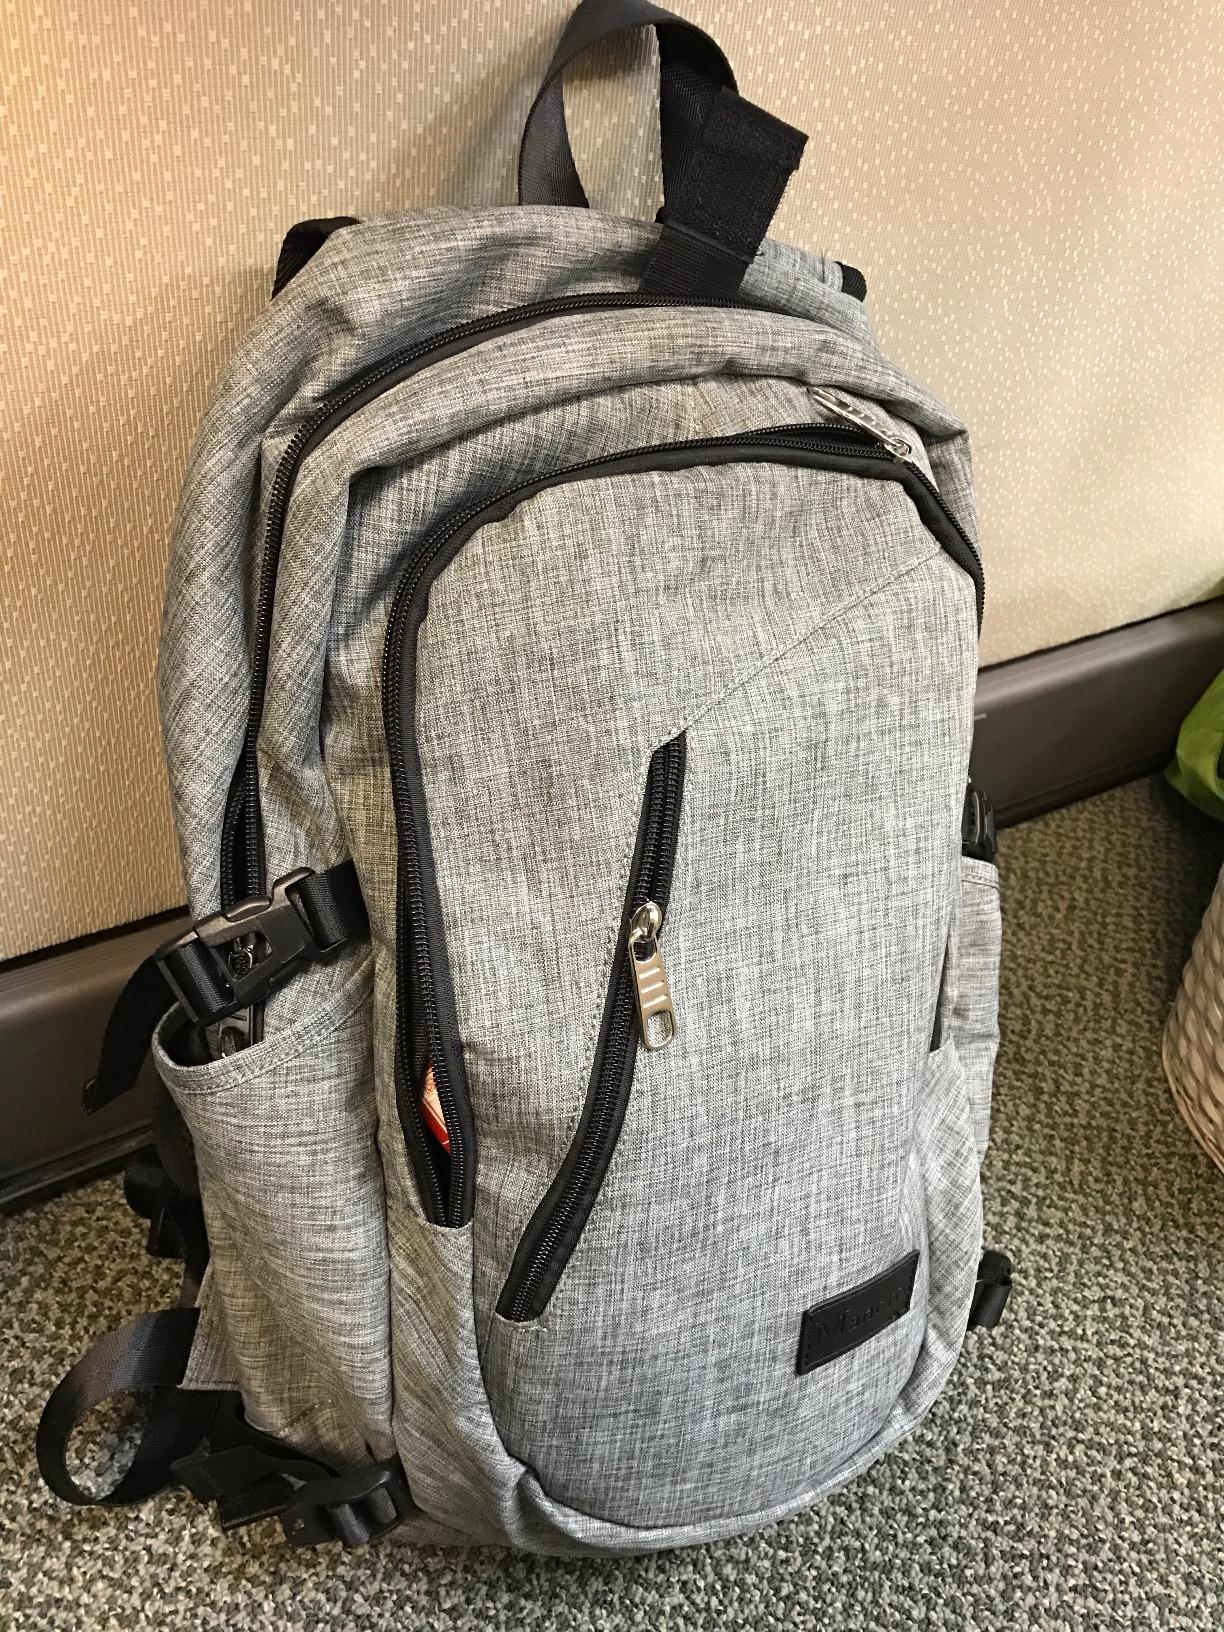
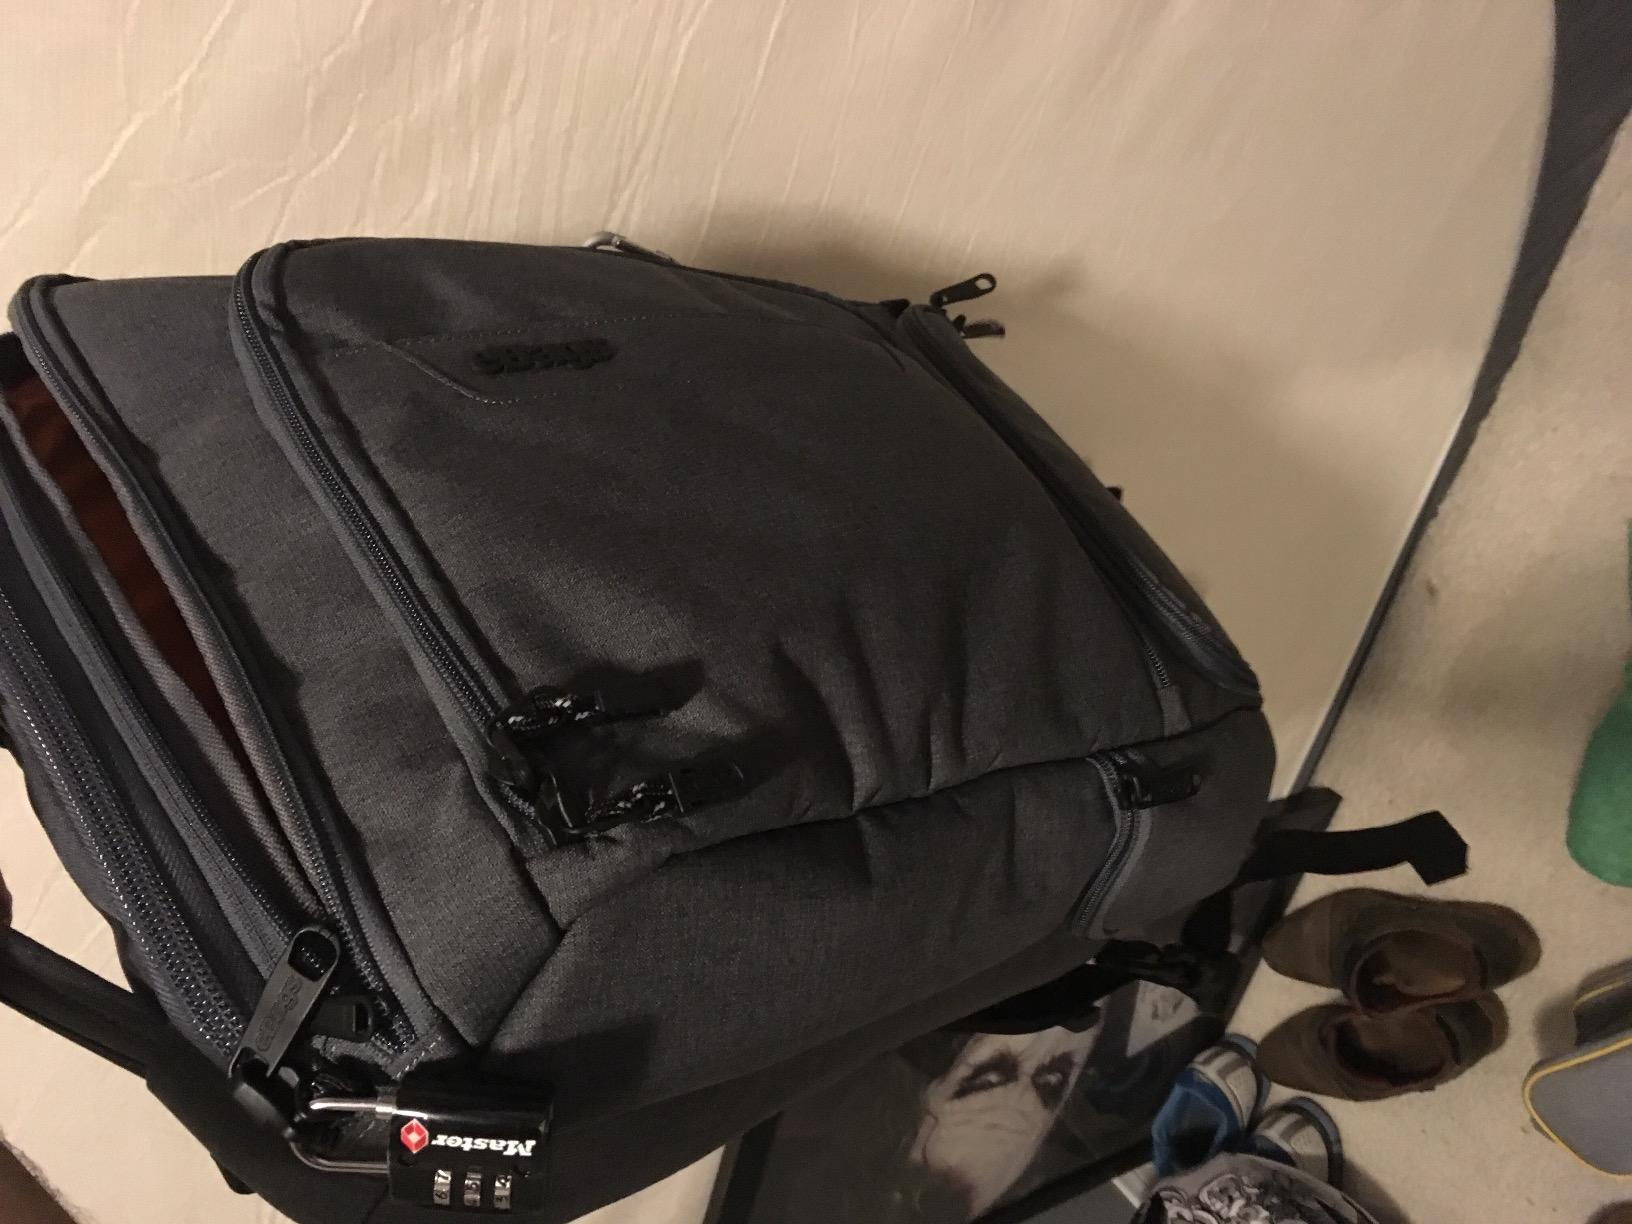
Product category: bag
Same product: no